History of Denmark

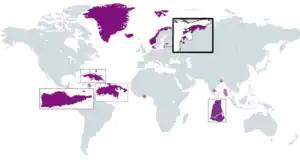
Map showing Denmark–Norway and its colonial possessions.

Frederick III of Denmark had stayed in his capital and now encouraged the citizens of Copenhagen to resist the Swedes, by saying he would die in his nest. Furthermore, this unprovoked declaration of war by Sweden finally triggered the alliance that Denmark–Norway had with the Netherlands. A powerful Dutch fleet was sent to Copenhagen with vital supplies and reinforcements, which saved the city from being captured during the Swedish attack. Furthermore, Brandenburg-Prussia, the Polish–Lithuanian Commonwealth and the Habsburg monarchy had gathered large forces to aid Denmark–Norway and fighting continued into 1659.